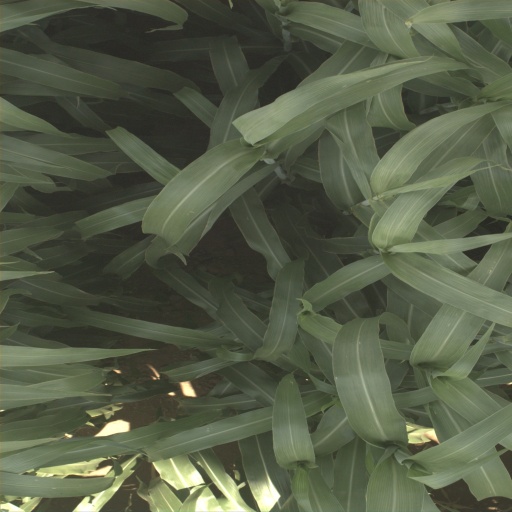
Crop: sorghum